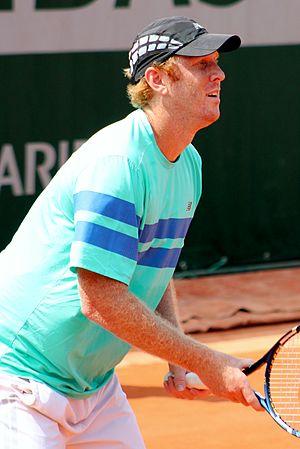
Chris Luke Guccione, né le 30 juillet 1985 à Melbourne, est un joueur de tennis australien, professionnel de 2003 à 2017.